Green Gables (Prince Edward Island)

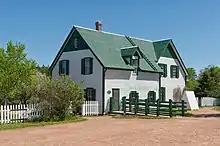
White-painted shingles are used throughout the building, with green being the only other major colour found on the building's exterior.

Green Gables is situated on the L.M. Montgomery's Cavendish National Historic Site of Canada, a large property that also includes Montgomery's homestead, greenspaces that served as inspiration for Montgomery's novel, and several trails including "Haunted Woods", "Lovers' Lane", and "Balsam Hollow". The larger property was designated as a National Historic Site of Canada on 12 October 2004. The property itself is situated within Prince Edward Island National Park.